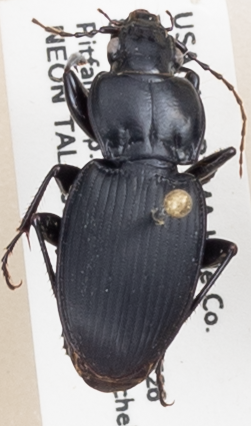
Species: Cyclotrachelus convivus
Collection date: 2019-04-17
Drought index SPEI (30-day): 0.312
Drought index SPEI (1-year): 1.13
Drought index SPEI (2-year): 1.69